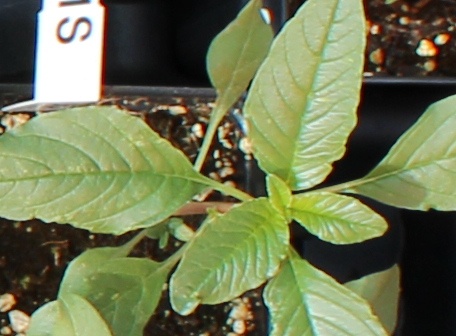
Label: Waterhemp